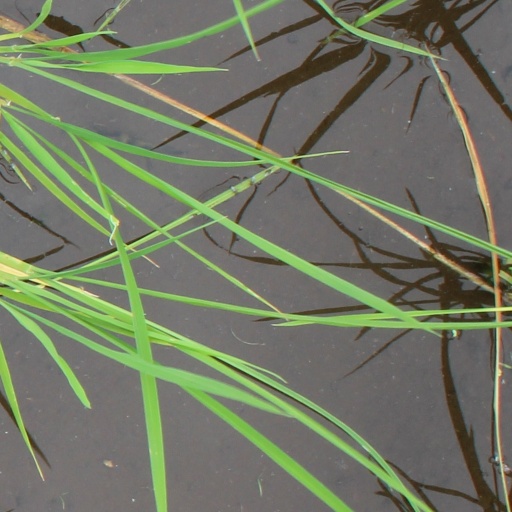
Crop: rice